D. P. Singh (administrator)

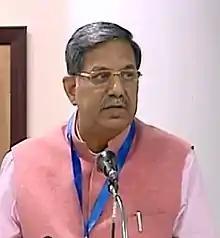
Singh in 2018

Dhirendra Pal Singh, known as D. P. Singh, is an Indian academic administrator. On 22 August 2022, Uttar Pradesh Government named him as the Education Adviser to Chief Minister and on 28 April 2024 he was appointed as Chancellor of the Tata Institute of Social Sciences (TISS) by the Union Ministry of Education, Government of India for a term of five years till 30 April 2029.